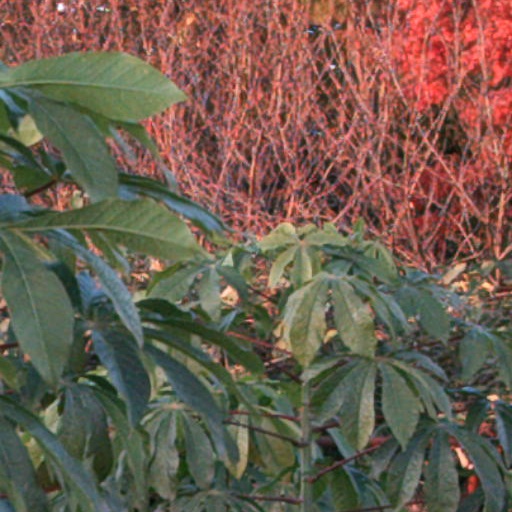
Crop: cassava